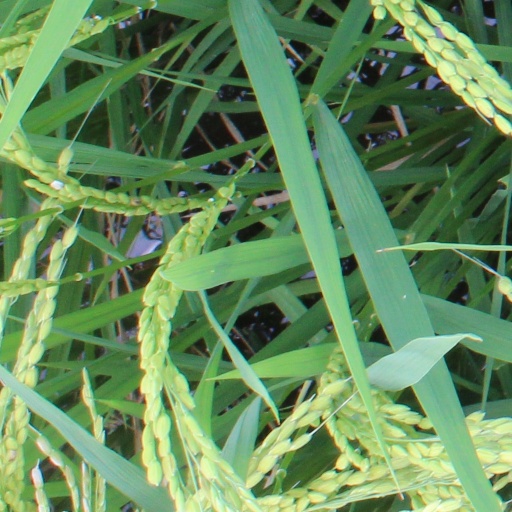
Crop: rice